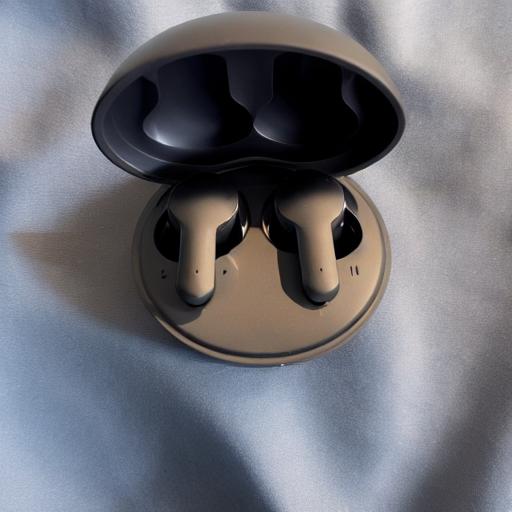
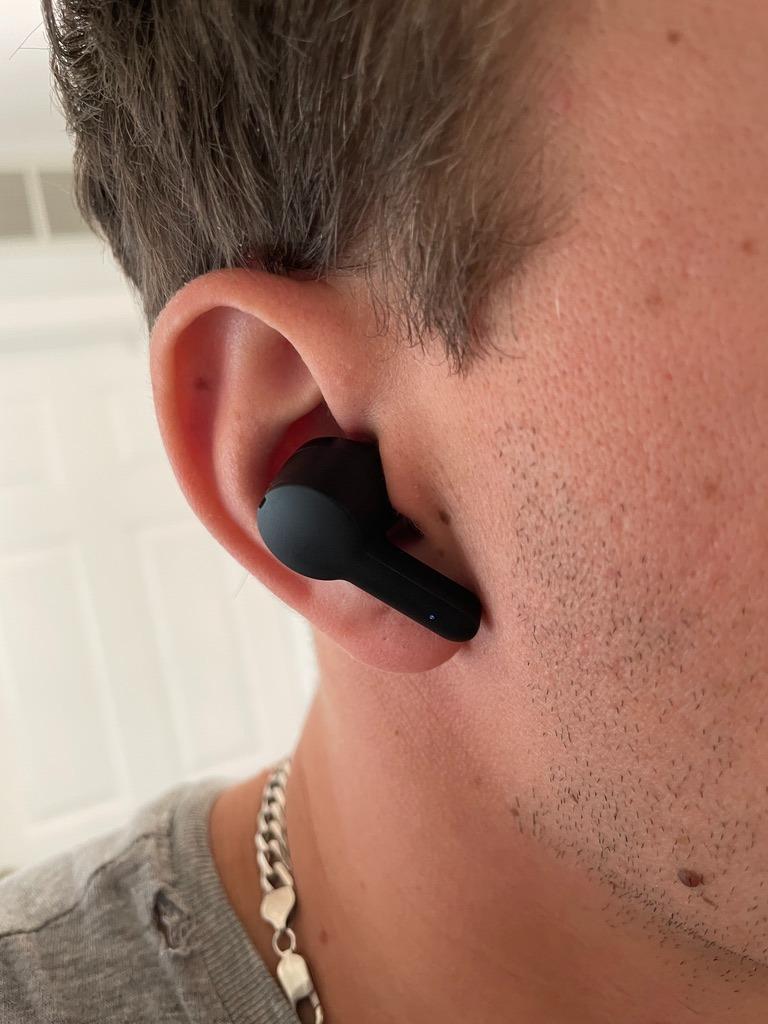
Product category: earbuds
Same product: no